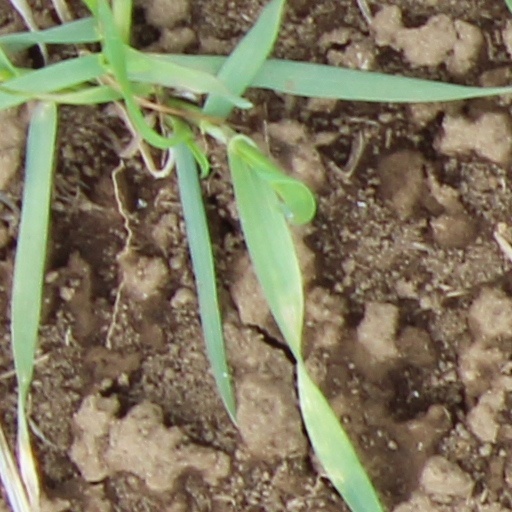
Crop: wheat